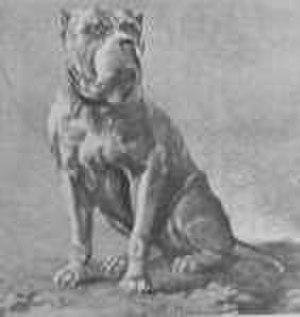
Le Bullenbeißer, Bullenbeisser ou bulldog allemand était une race de chiens puissants spécialement élevée pour la pratique du bull-baiting, des combats au cours desquels les chiens devaient mettre à terre des taureaux. La race, recréée en Allemagne au XIXᵉ siècle par Friederich Roberth, Erald Konig et Rudolf Hopner, est maintenant éteinte.